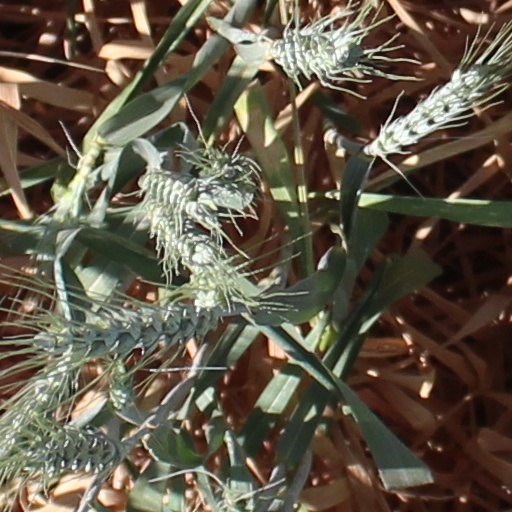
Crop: wheat